John Francis (sculptor)

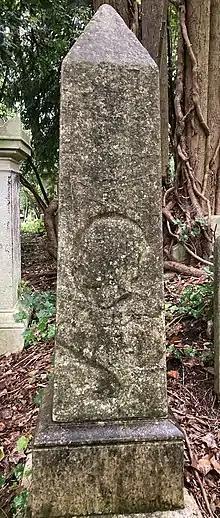
Grave of John Francis in Highgate Cemetery

Francis was born in Lincolnshire, and was intended to go into farming. He settled in London, where he became a pupil of Samuel Joseph and Francis Leggatt Chantrey. He first exhibited at the Royal Academy in 1820 a bust of Thomas William Coke, and another of Captain Sir William Bolton, R.N. At this period his residence was at Thornham, Norfolk. In 1822, when he sent to the Academy a bust of Horatia Nelson, he was living at 2 New Norfolk Street, Park Lane.